Dakota (fossil)

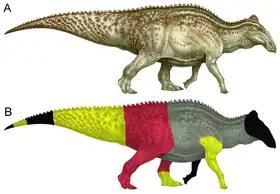
Life restoration and diagram of Dakota, featuring the known soft tissue areas (red and yellow) of the specimen as of 2022

Dakota (specimen NDGS 2000) is the nickname given to an important "Edmontosaurus" fossil found in the Hell Creek Formation in North Dakota. It is about 67 million years old, placing it in the Maastrichtian, the last stage of the Cretaceous period. It was about 12 m (40 ft) long and weighed about 7-8 tons.